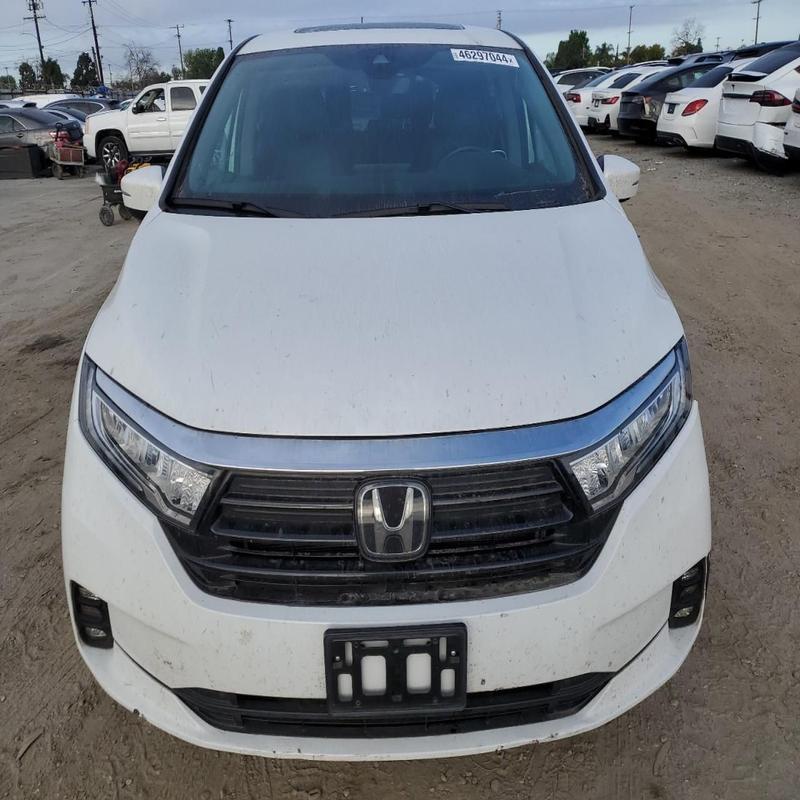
Aucun dommage détecté.
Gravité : aucun